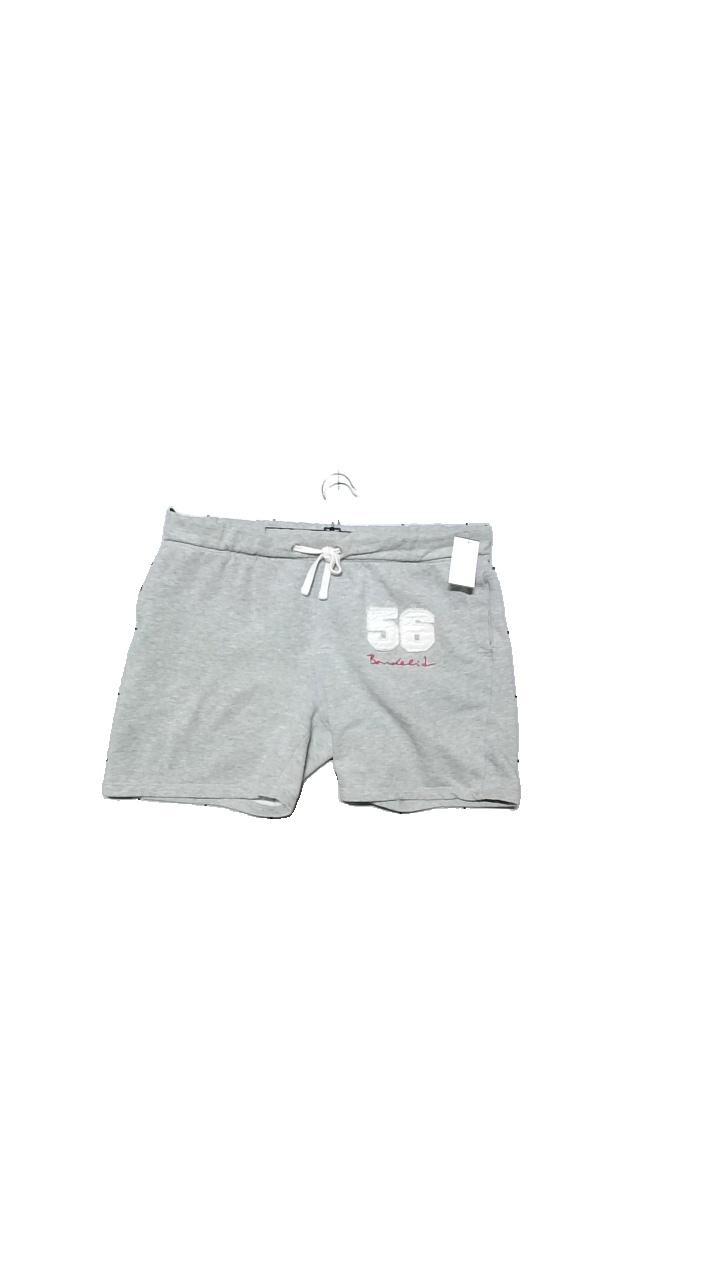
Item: Shorts (Men)
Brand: Bondelid
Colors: Grey
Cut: Regular
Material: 20%Polyester,70%Cotton,10%Viscos
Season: Summer
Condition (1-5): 3
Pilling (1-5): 3
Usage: Reuse
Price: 100-150